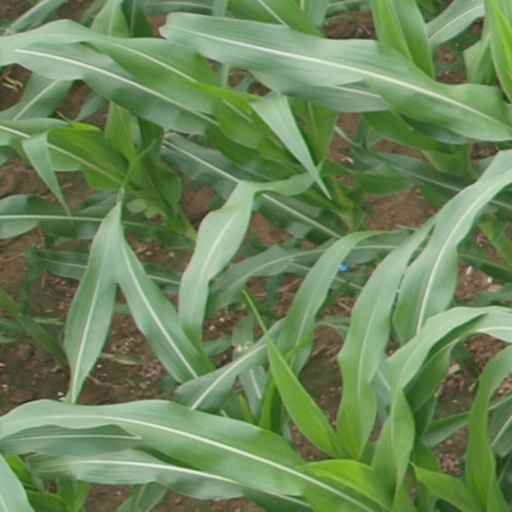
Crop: maize; corn